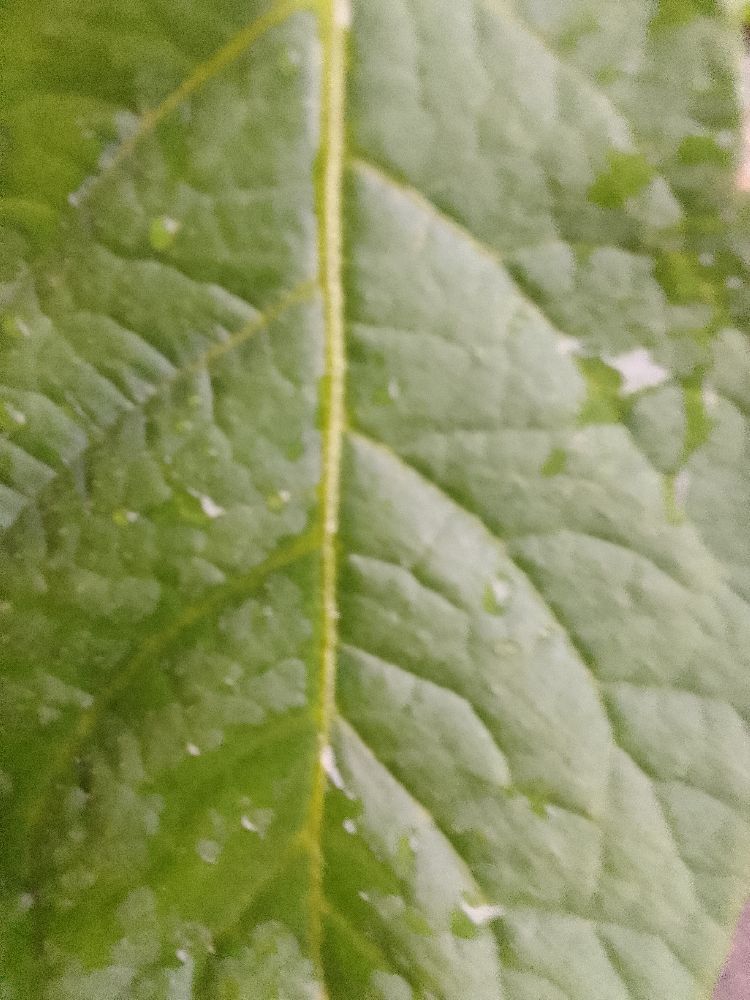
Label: Healthy